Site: brandenburg
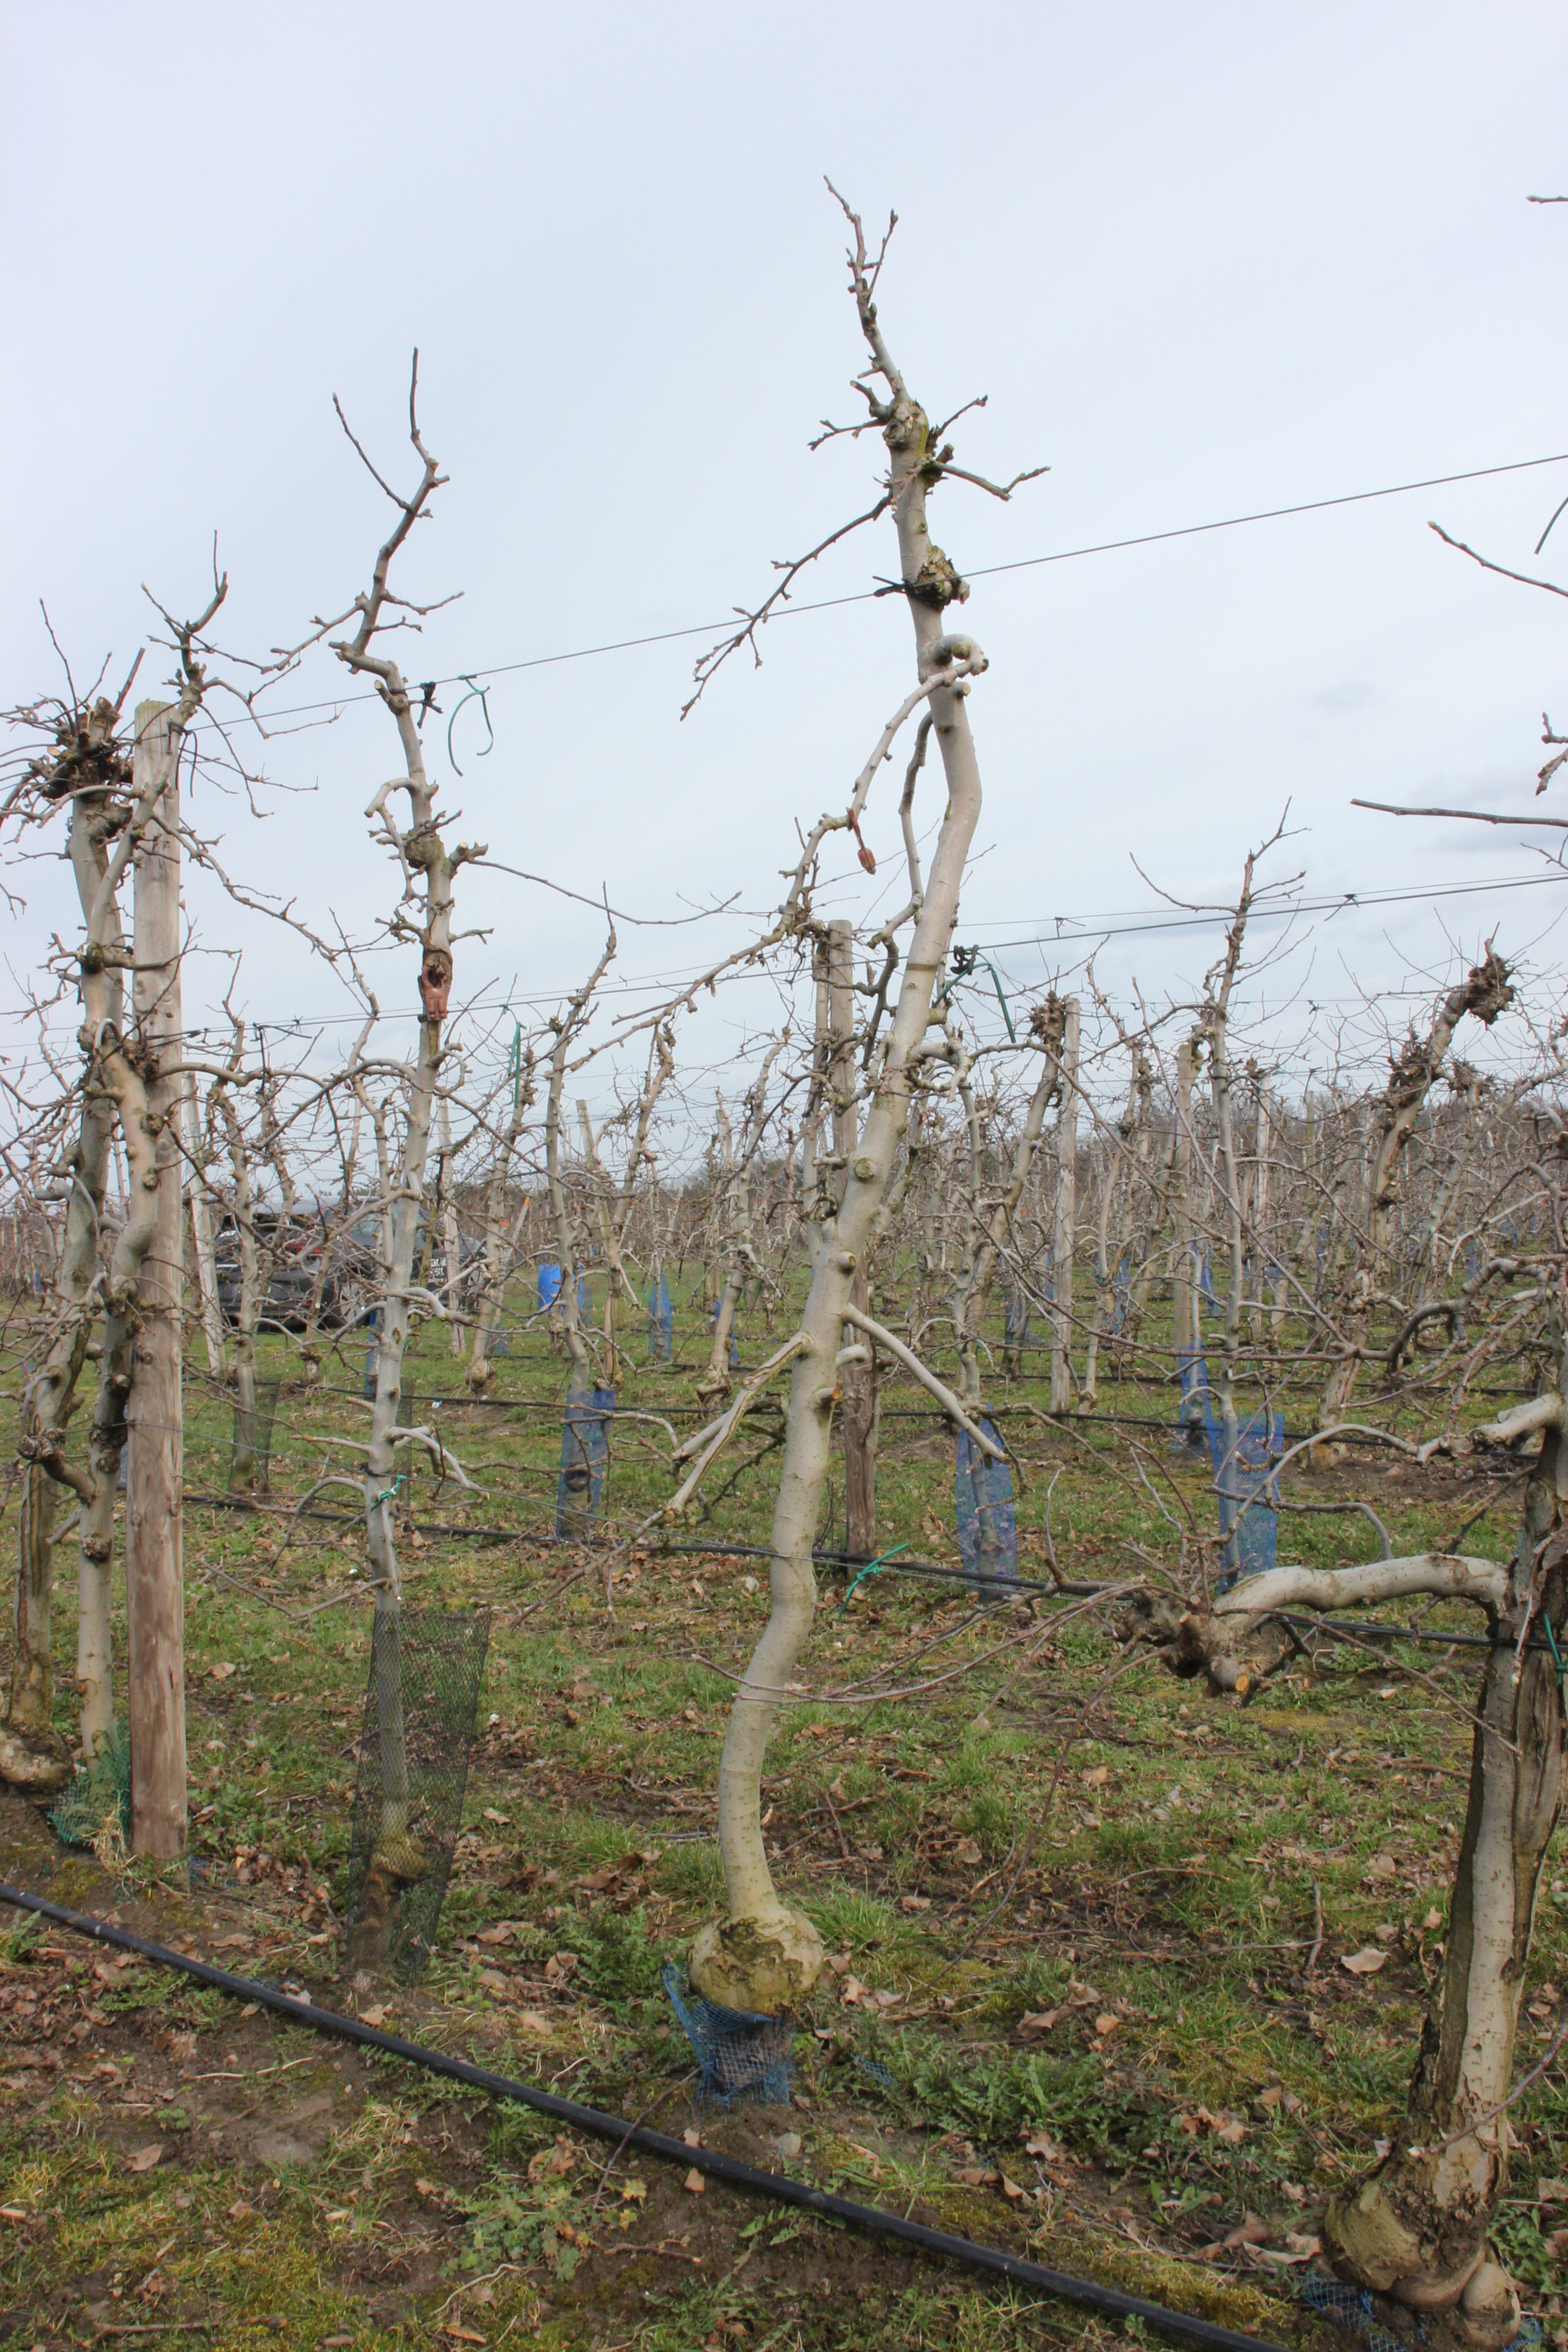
Growth stage (BBCH 01): Bud development